Tunbridge Wells West railway station

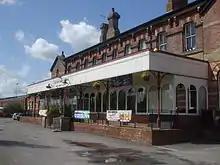
Station platform from the north-west

The station's facilities were much larger than those at Tunbridge Wells Central. The passenger station originally had five platform roads: three serving long platforms (two of which were island platforms) and two other shorter bay platforms. The reason for the station's extensive layout was that it served no fewer than six different routes: three of which bifurcated at or near Groombridge and two at Eridge. The station was self-contained on one site which incorporated a substantial goods yard, motive power depot and carriage sidings. The station yard was controlled by two signalboxes, one at the west end with 45 levers (first known as "Tunbridge Wells West West" then as the "A Box"), and the other at the east end by Montacute Road Bridge (variously named "East Cabin", "No. 2 Box" and "B Box"). The A Box also controlled roads to the locomotive shed and carriage sidings.